2007–08 NCAA Division I men's ice hockey season

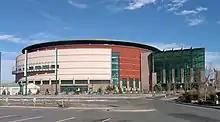
Pepsi Center in Denver, Colorado hosted the 2008 Frozen Four

The 2007–08 NCAA Division I men's ice hockey season began on October 7, 2007 and ended with the 2008 NCAA Division I men's ice hockey tournament's championship game on April 12, 2008 at Pepsi Center in Denver, Colorado. Boston College won their third NCAA Division I Men's Ice Hockey Championship, defeating Notre Dame 4–1 in the national championship game. This was the 61st season in which an NCAA ice hockey championship was held and is the 114th year overall where an NCAA school fielded a team.